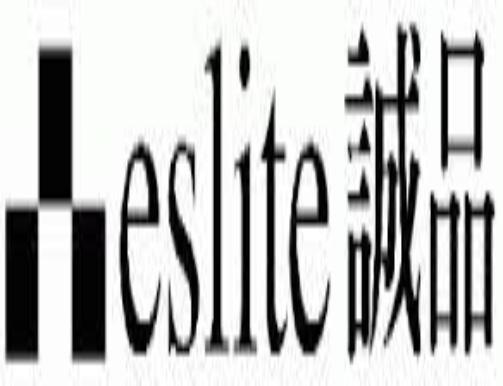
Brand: cenpin
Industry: Others